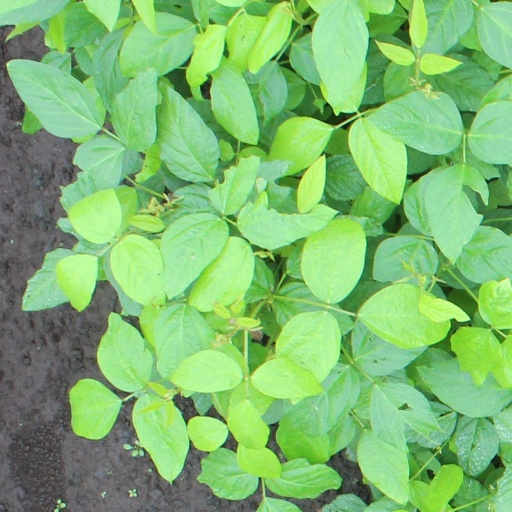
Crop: soybean